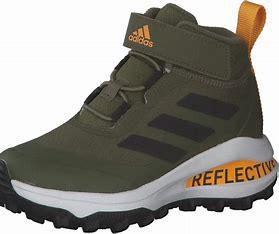
Brand: Adidas
Model: Fortarun